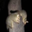
Label: possum